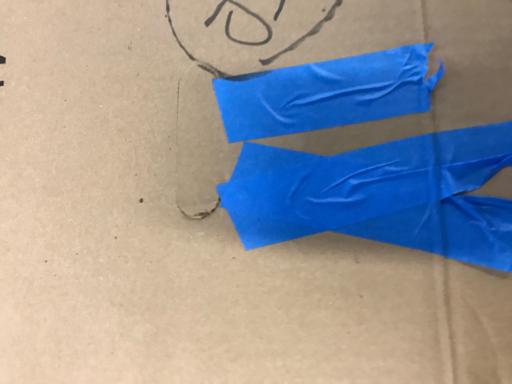
Label: cardboard